2nd Pontieri Engineer Regiment

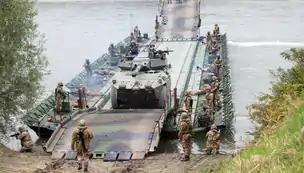
2nd Pontieri Engineer Regiment troops using a Motorized Floating Bridge to ferry a Centauro tank destroyer of the Regiment "Savoia Cavalleria" (3rd) across the Po river

The two bridge companies are equipped with French , while the other two companies are equipped with a variety of cranes, excavators, etc.